Attachment (film)

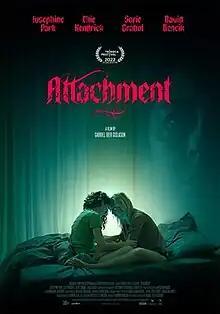
Official poster

Attachment is a 2022 Danish romantic horror film directed and written by Gabriel Bier Gislason and produced by Thomas Heinesen. It was released on Shudder on February 9, 2023. The film marked Gislason's directorial debut.